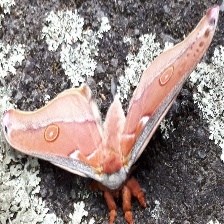
Species: EMPEROR GUM MOTH